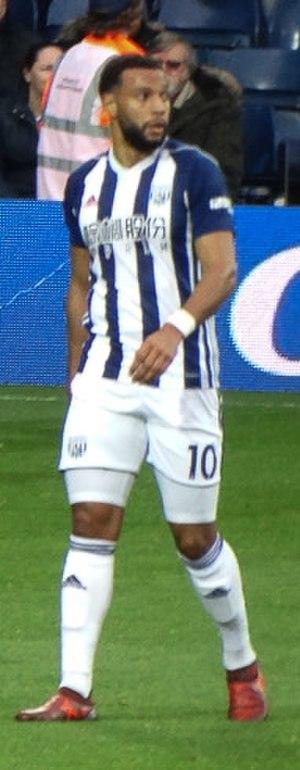
Matthew « Matt » Phillips, né le 13 mars 1991 à Aylesbury, est un footballeur international écossais qui évolue au poste de milieu de terrain à West Bromwich Albion.